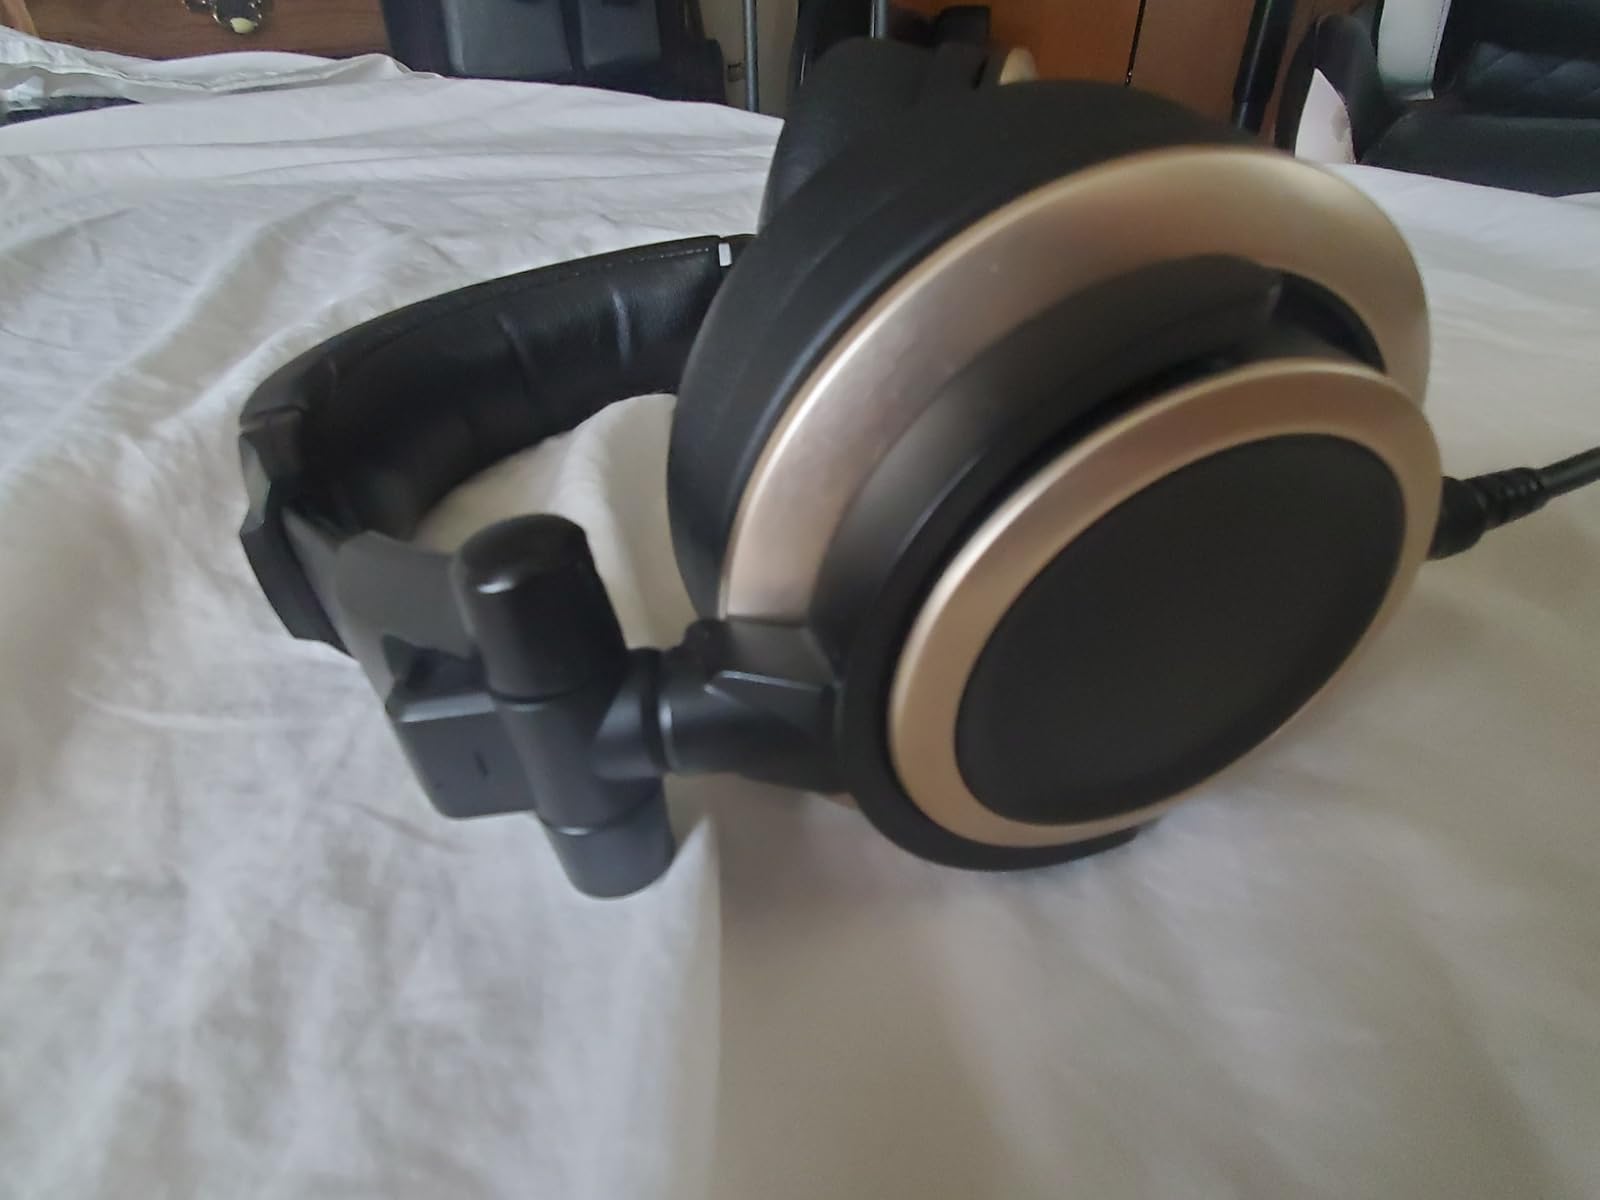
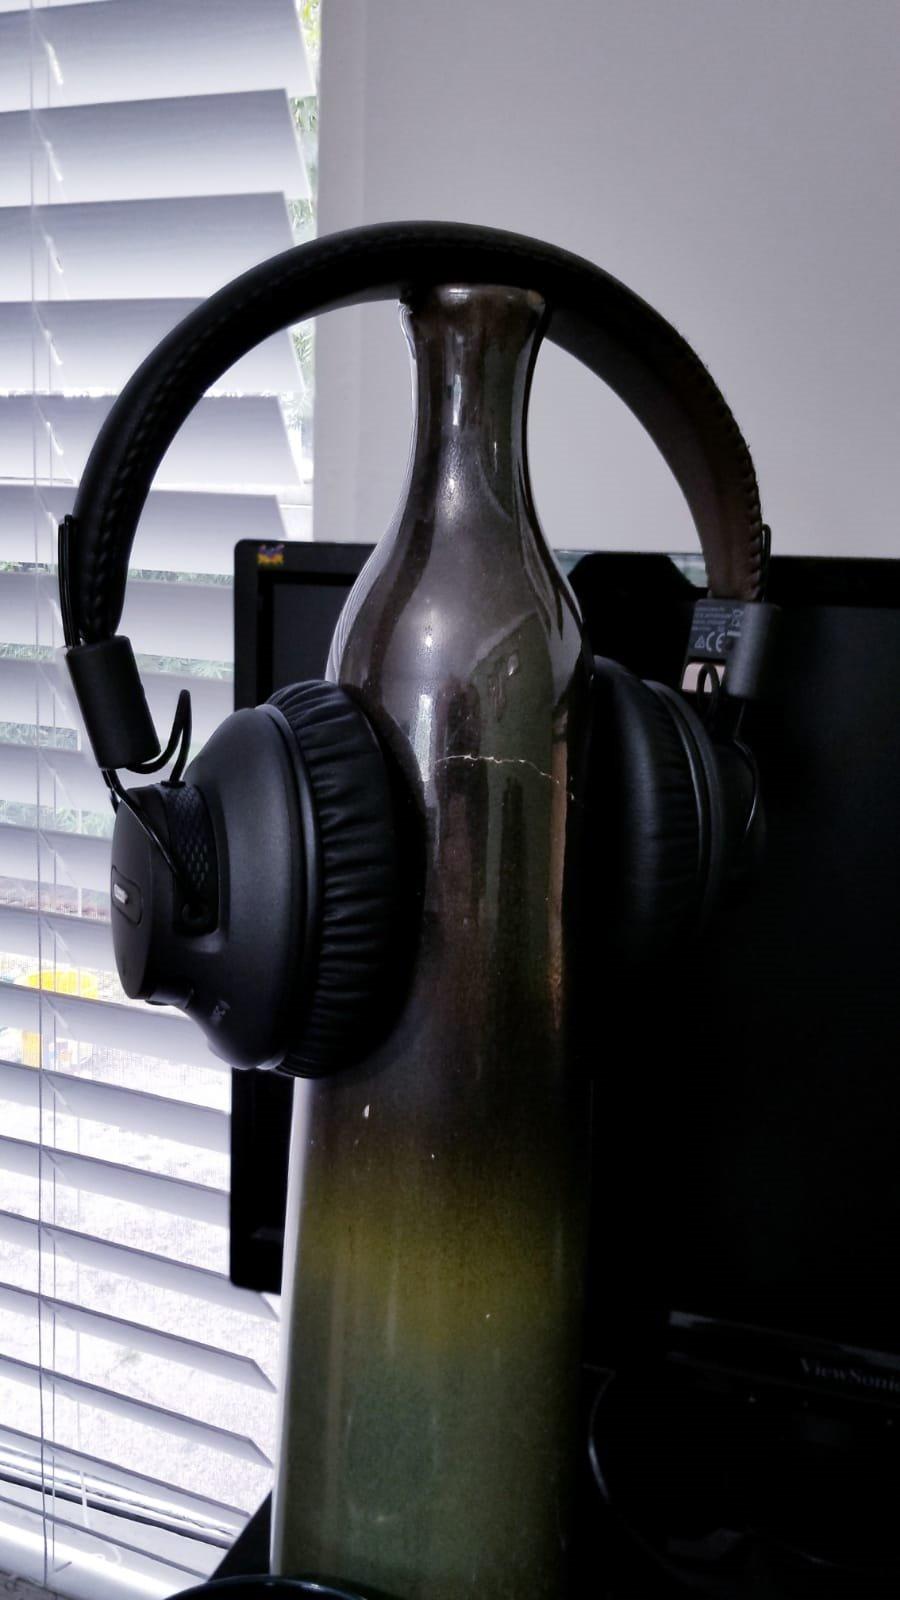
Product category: headphones
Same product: no